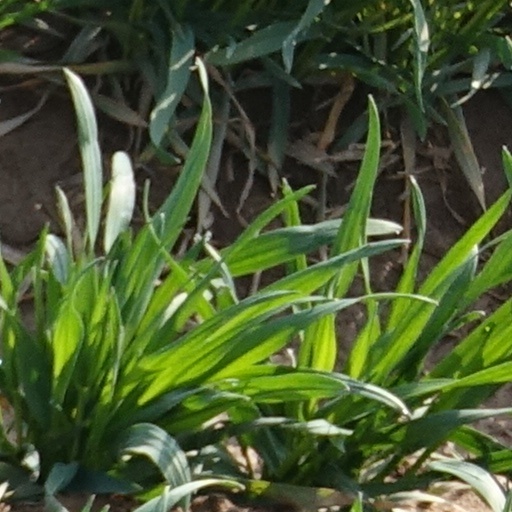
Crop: wheat